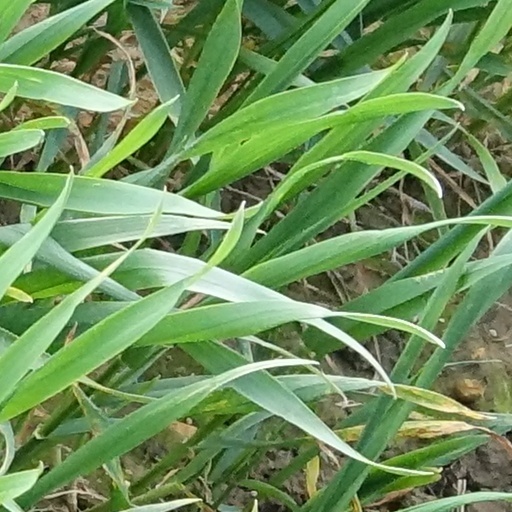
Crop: wheat